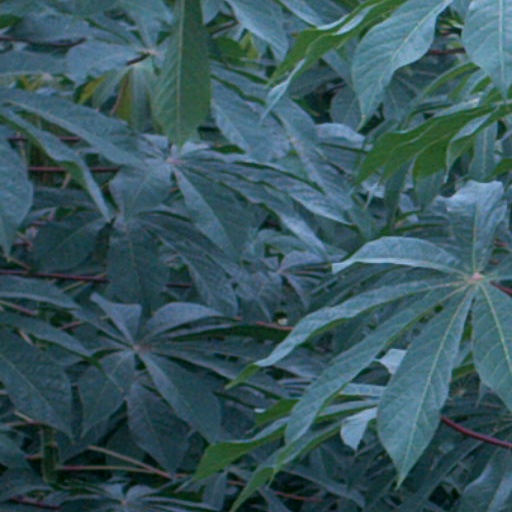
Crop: cassava